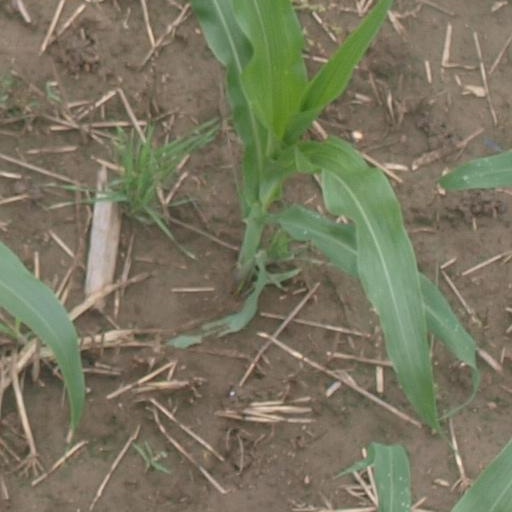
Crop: maize; corn